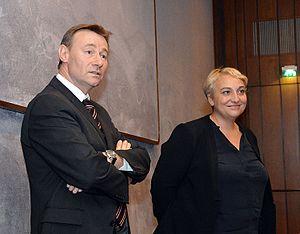
Pascal Demarthe et Pascale Boistard lors d'un accueil de visiteurs de la 1ère circonscription de la Somme
Le deuxième gouvernement Manuel Valls est le trente-huitième gouvernement de la Vᵉ République française. Il s’agit du quatrième gouvernement nommé par le président de la République François Hollande.